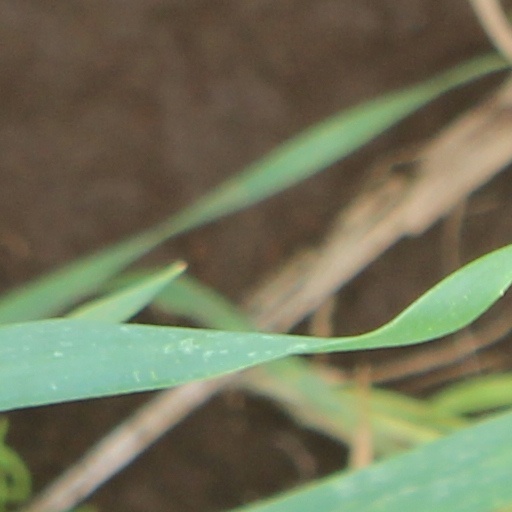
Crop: wheat